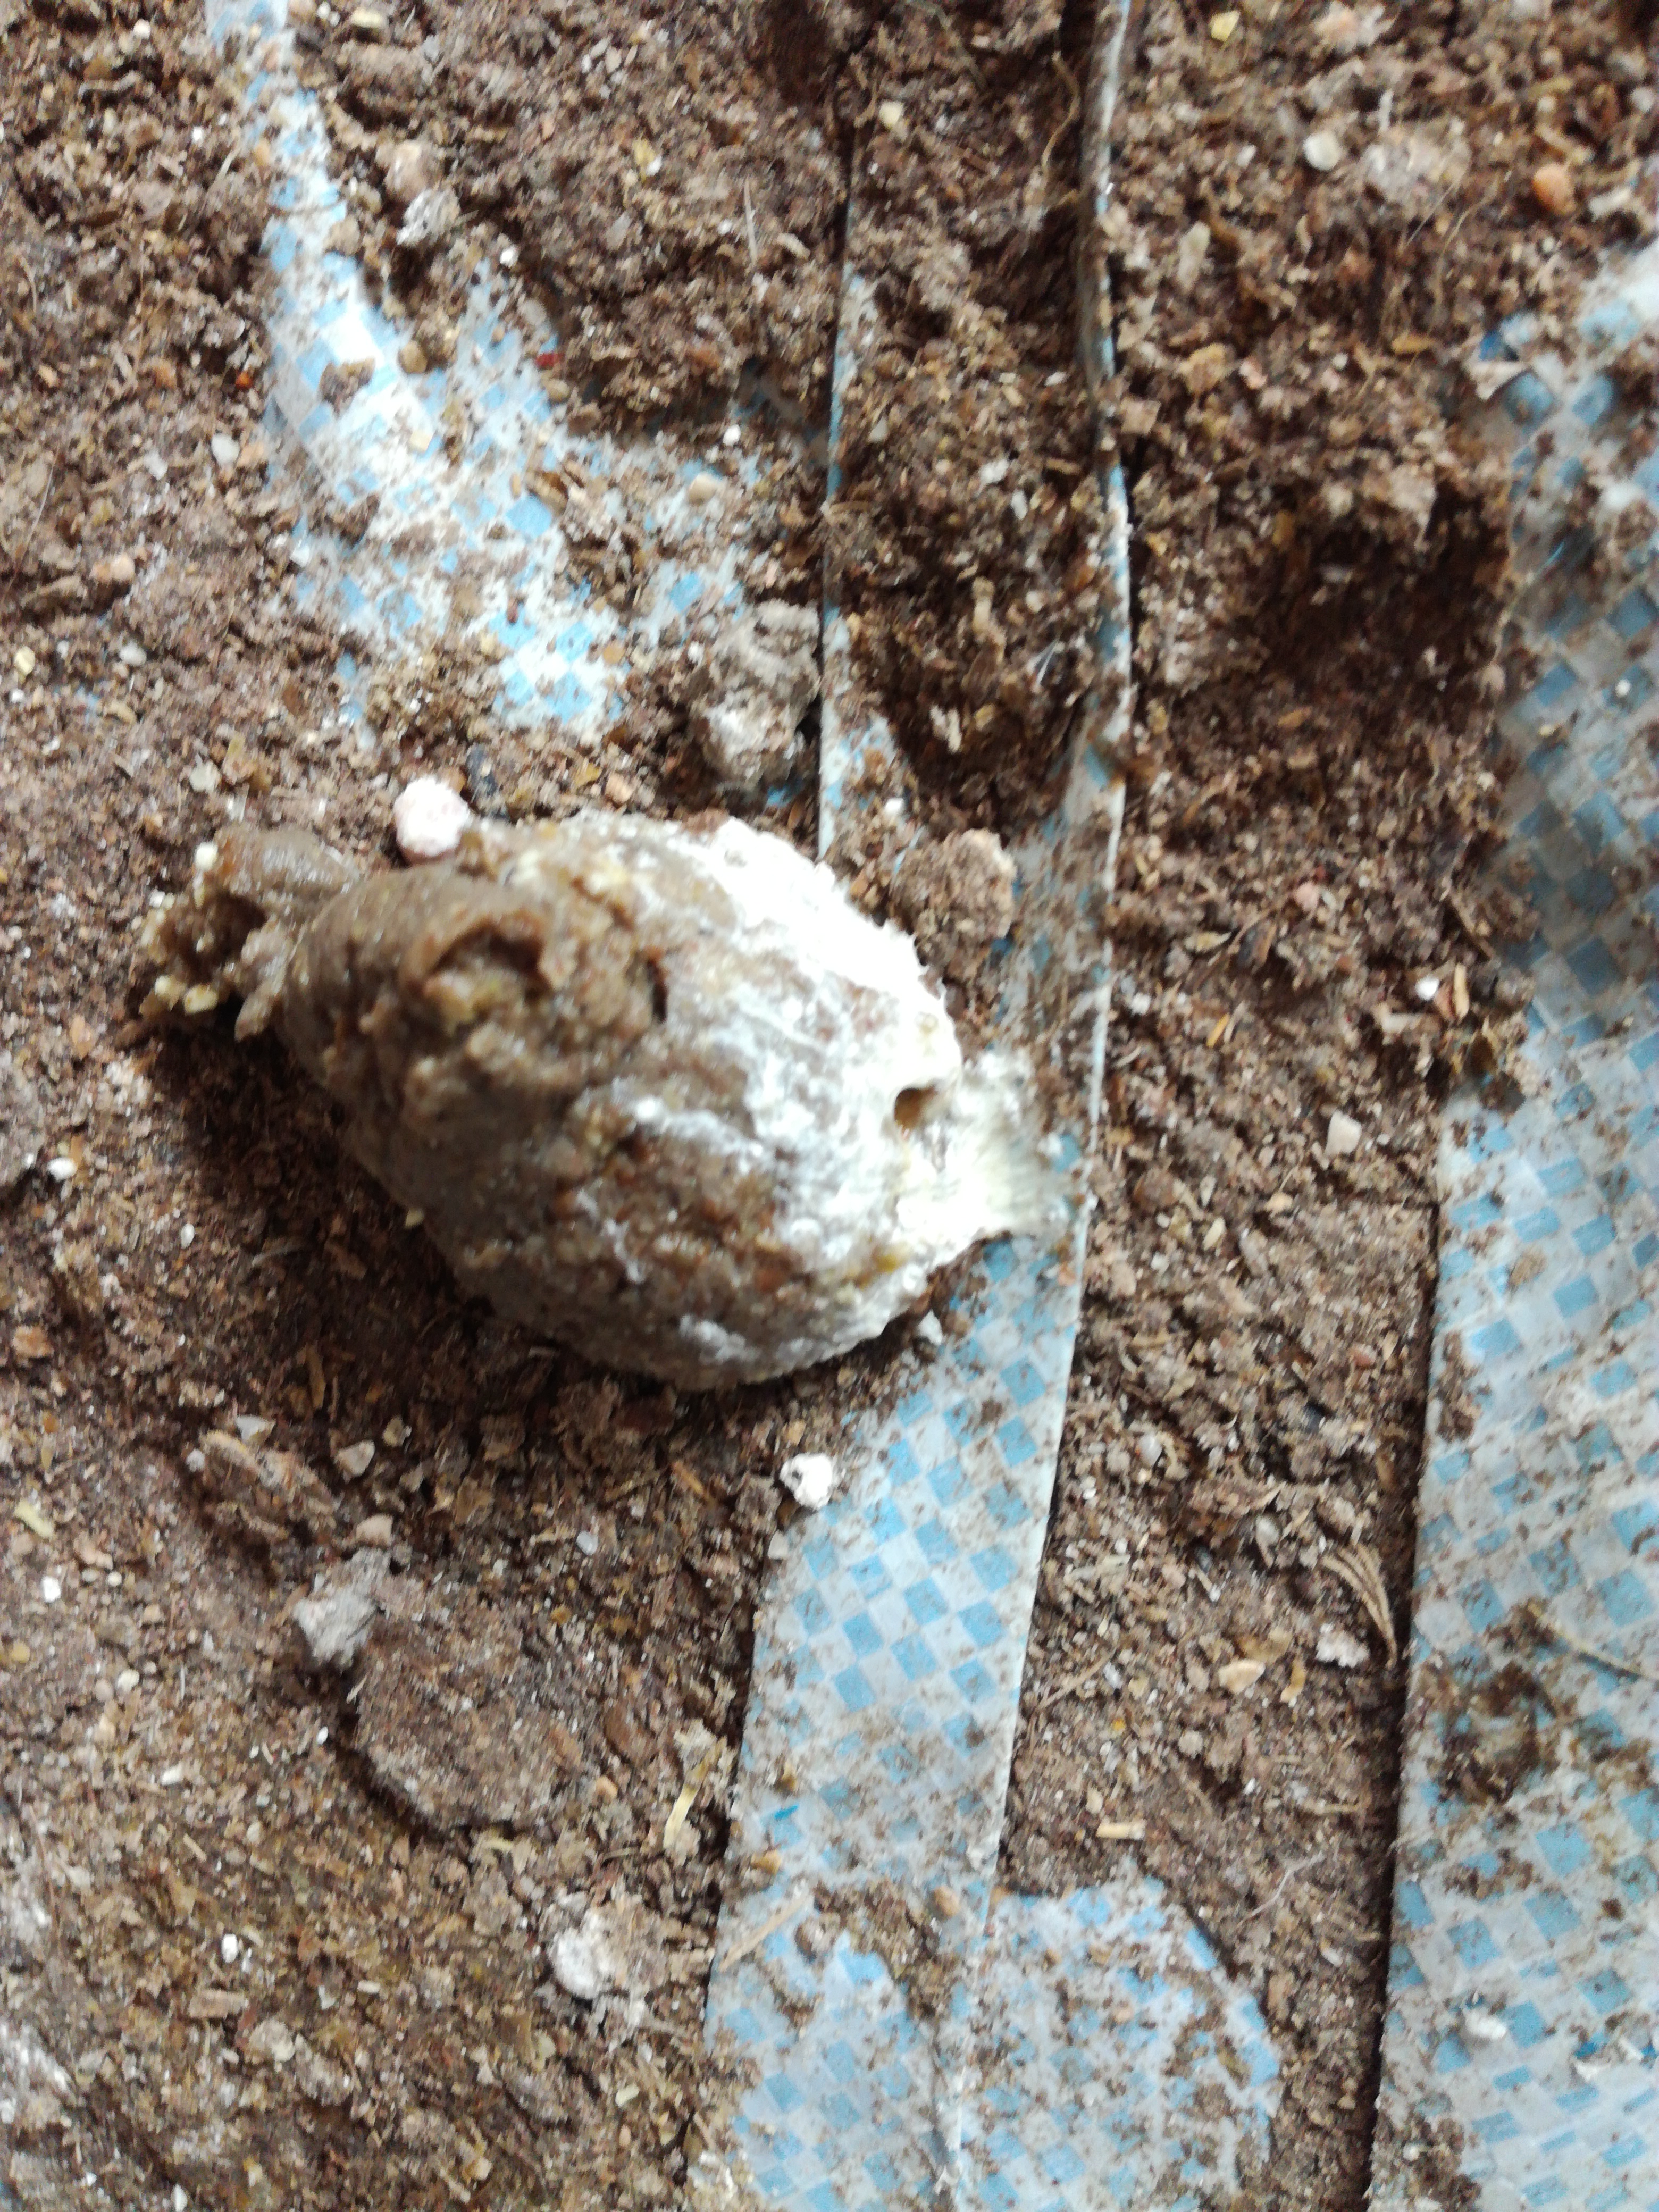
PCR-confirmed diagnosis: Salmonella